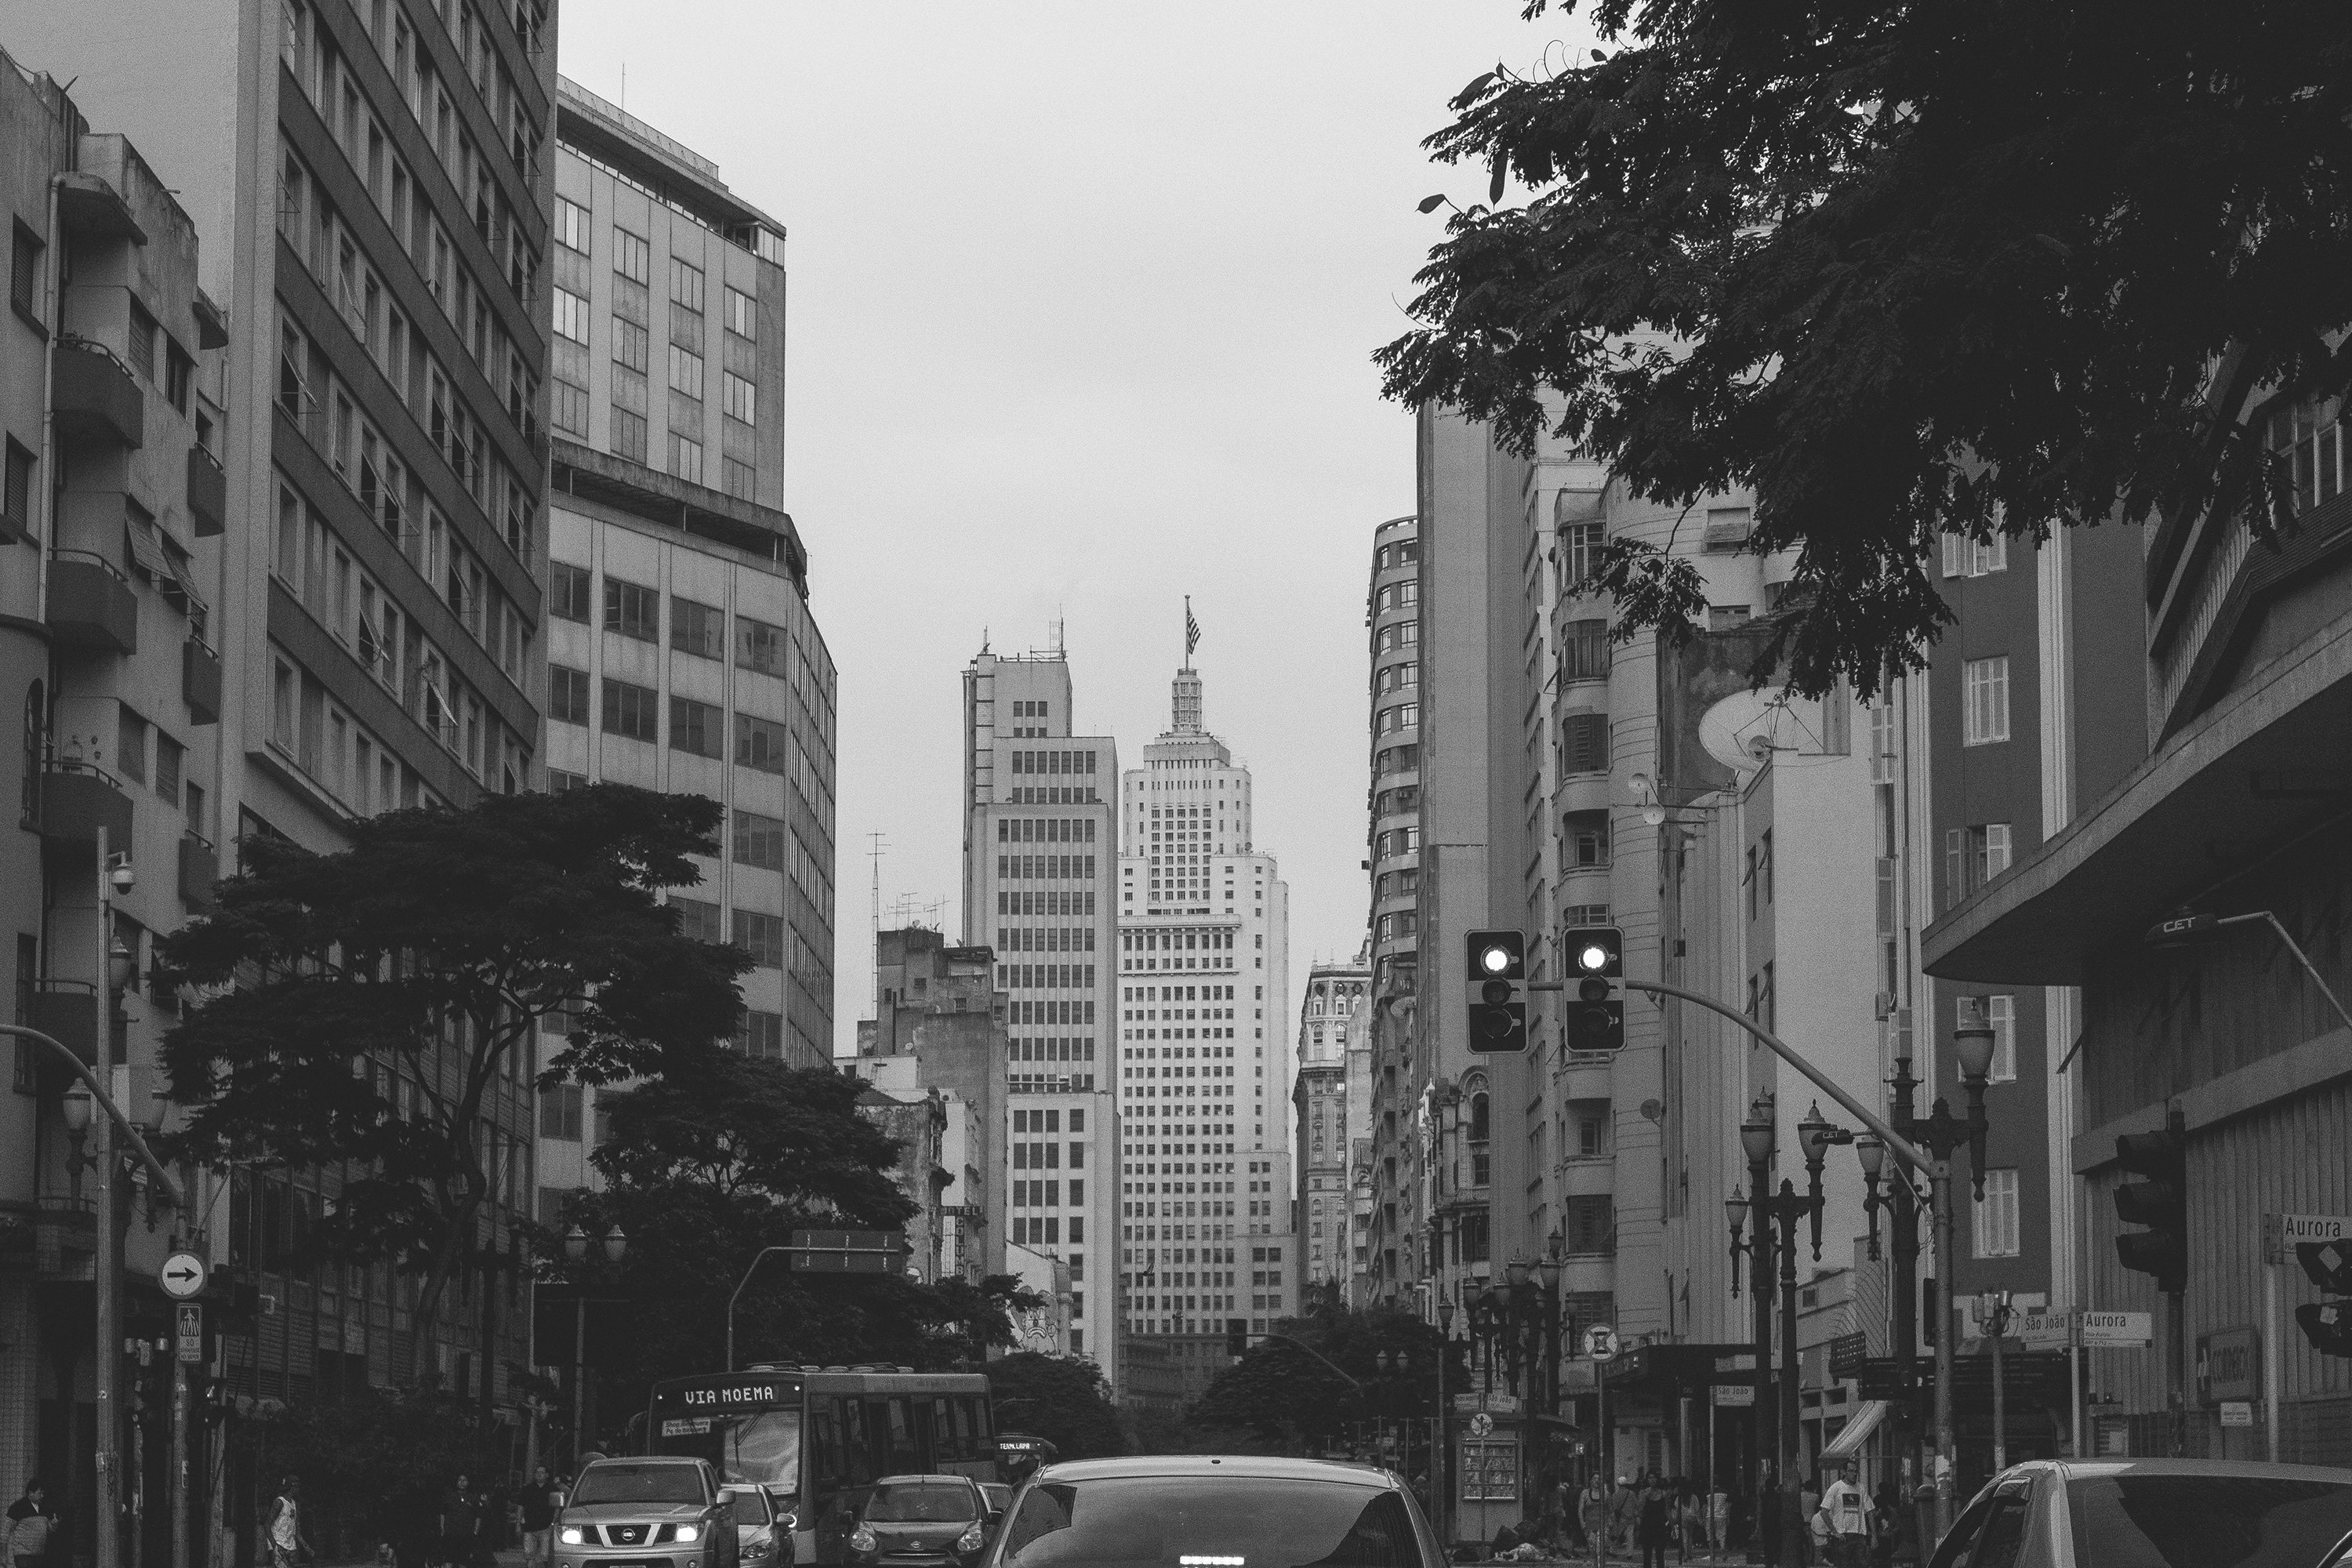
black and white, architecture, group, people, road, skyline, street, city, skyscraper, urban, cityscape, downtown, travel, tower, office, monochrome, lane, tower block, trees, outdoors, skyscrapers, buildings, hotel, infrastructure, cars, vehicles, metropolis, neighbourhood, traffic lights, urban area, monochrome photography, residential area, human settlement, metropolitan area, transportation system